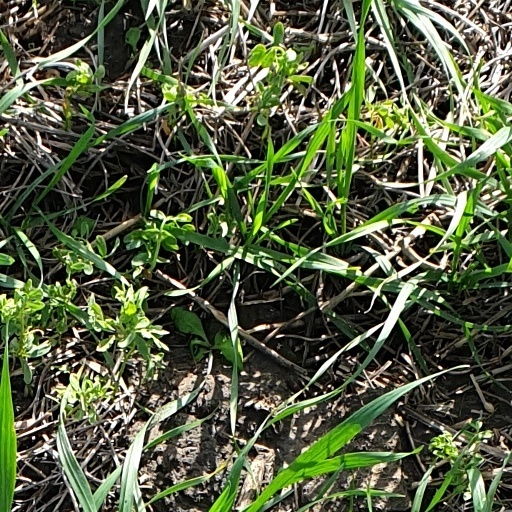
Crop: wheat